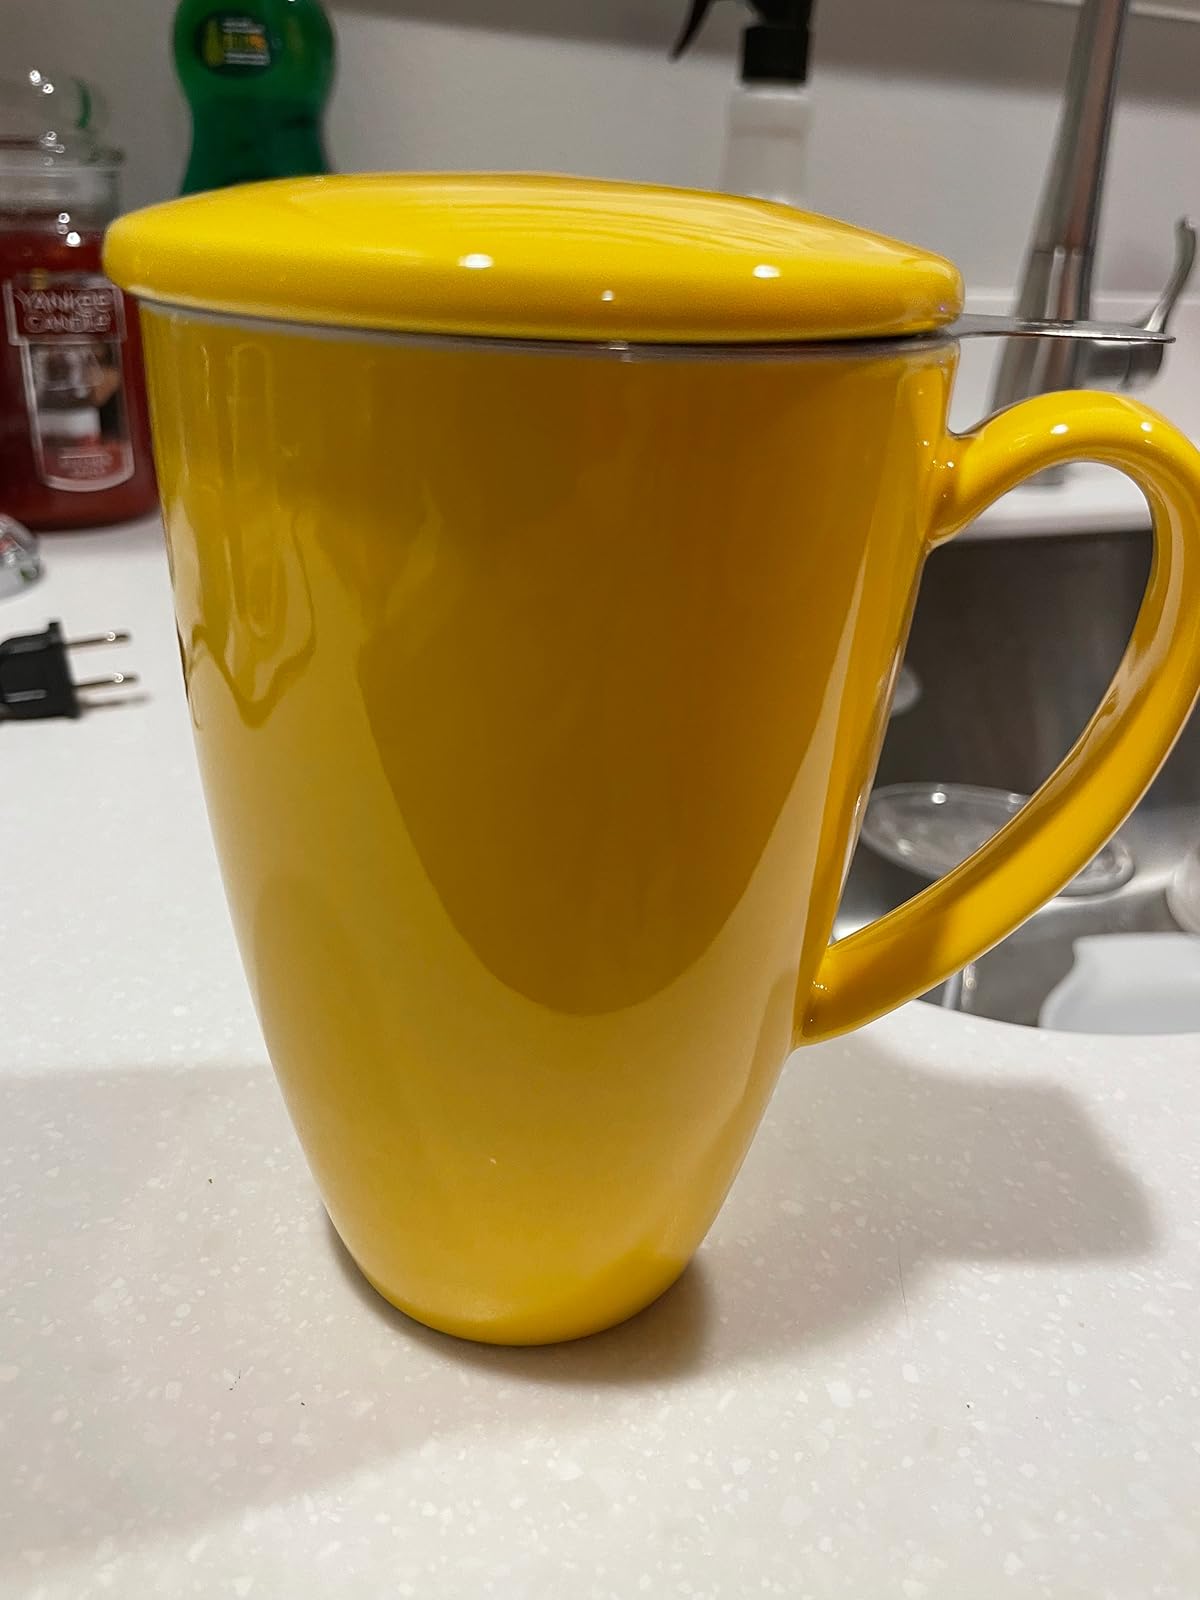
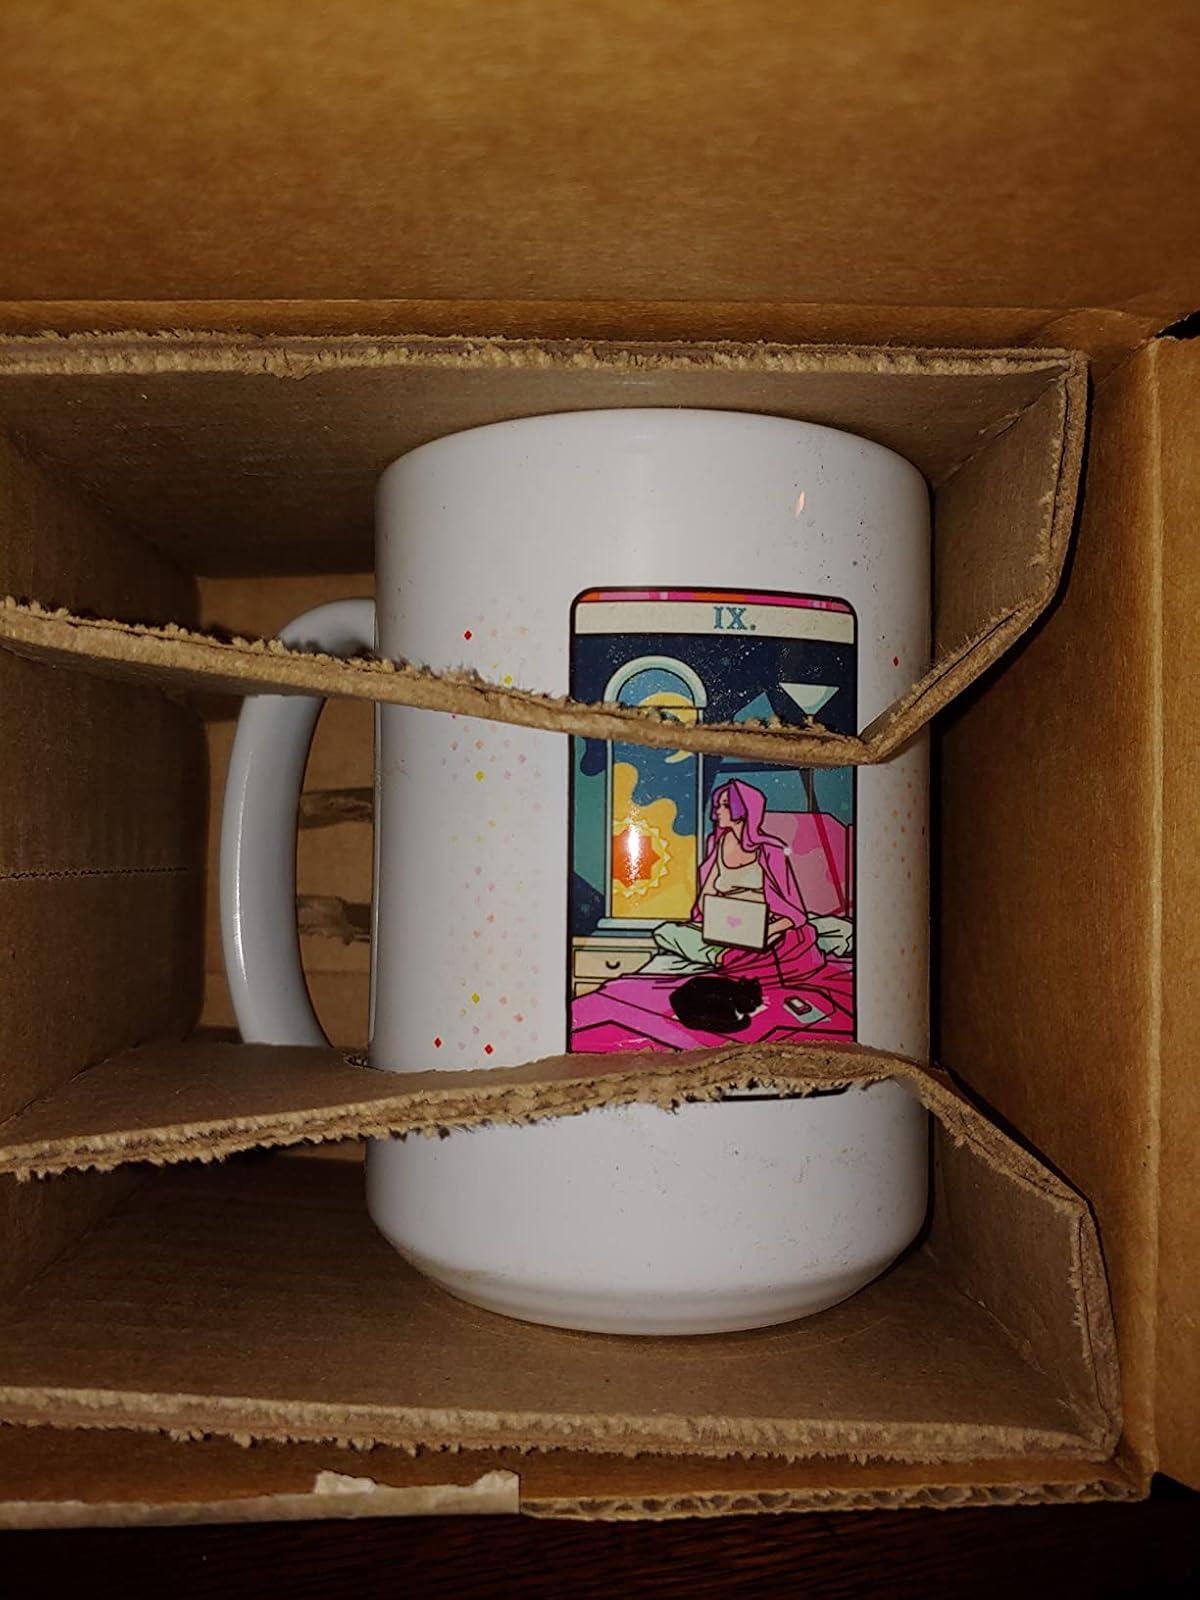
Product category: items_mug
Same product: no